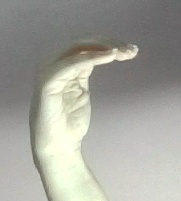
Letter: haa